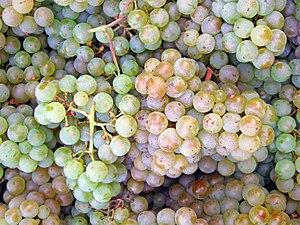
Le pinot d'Alsace, ou alsace pinot, ou klevner, est un vin blanc français produit dans le vignoble d'Alsace essentiellement à partir des cépages pinot blanc B et auxerrois B. Il s'agit d'une dénomination de cépage au sein de l'appellation alsace.
Le pinot blanc est un cépage de raisins blancs à jus blanc.
L’ampélographie est la discipline commune à la botanique et à l'œnologie traitant des cultivars de vignes cultivés en viticulture : les cépages.